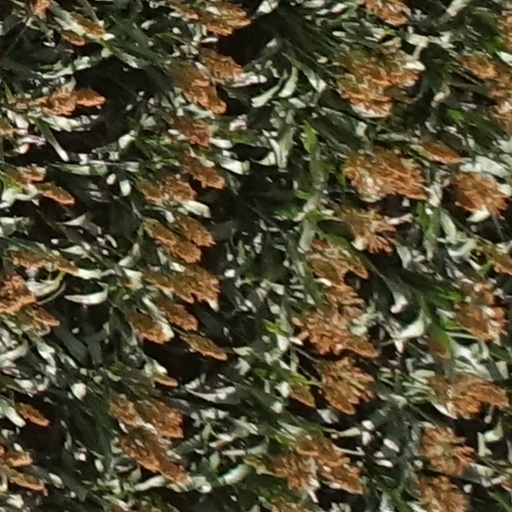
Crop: sorghum